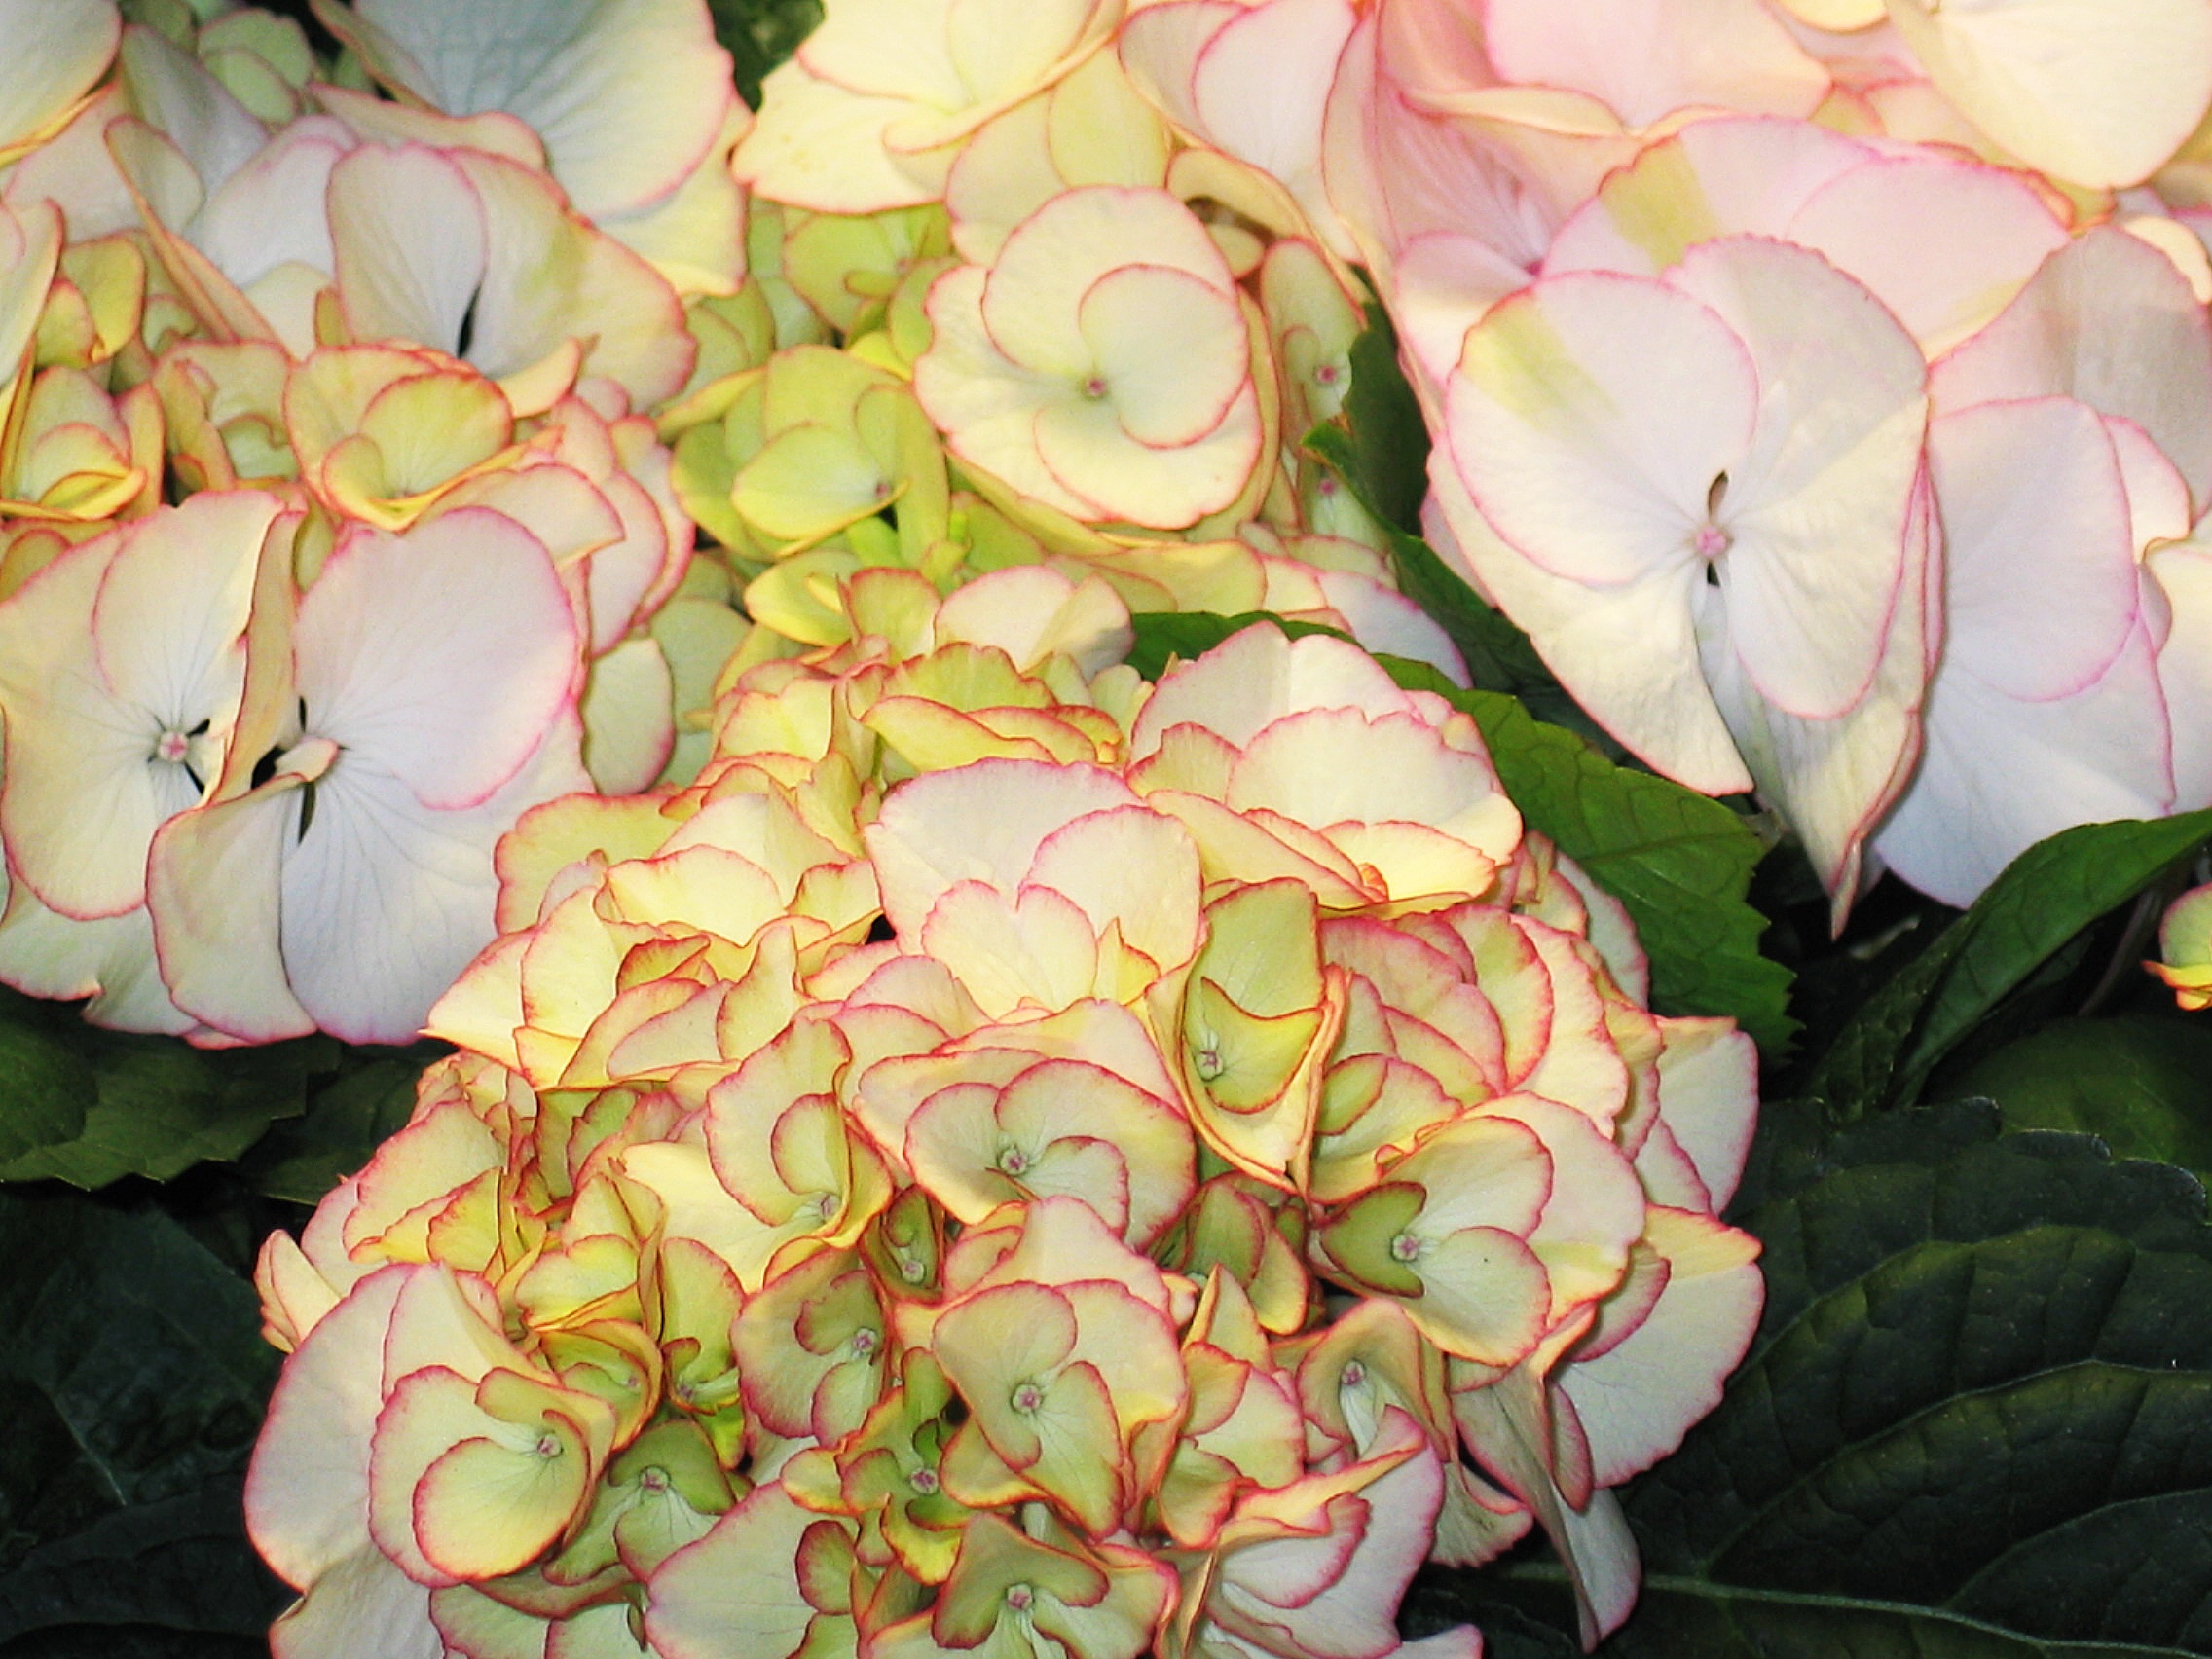
nature, plant, white, leaf, flower, petal, bush, rose, green, park, botany, garden, pink, flora, hydrangea, flowers, arrangement, flower bed, bed, decorative, beautiful, floristry, hedge, flowering plant, trockenblume, garden roses, rose family, flower bouquet, hydrangeaceae, floral design, land plant, flower arranging